Ketill Flatnose

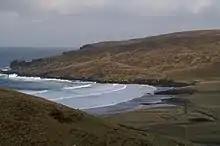
Norwick, Unst, one of the closest landfalls in Shetland to Norway.

There is evidence that Scandinavian settlers may have reached the "Norðreyjar" (Northern Isles) – the Orkneys and Shetland, north of mainland Scotland – as early as the mid-7th century. After Harald Fairhair won the decisive Battle of Hafrsfjord, in the late 9th century, to take control of Norway, many people emigrated to the Orkneys and Shetlands. According to the "Orkneyinga saga", some of these emigres began to raid Norway in summer, and Harald followed them to retaliate; he defeated them and also took possession of what the Norse called the "Suðreyjar" (or Sudreys): the Hebrides and the Isle of Man. However, in the "Eyrbyggja saga", it was Ketill, rather than Harald himself, who led that expedition, and after the initial victory the former retained the islands as an independent, personal domain, rather than bringing them under Harald's rule. In the "Laxdaela saga" the same story is told, but here Ketill is one of the Vikings who have fled to the Isles to escape Harald's tyranny. In the "Landnámabók" the initial conquest was led by Harald, but as soon as he returned to Norway the raiders regrouped. At this point Harald sent Ketill to win the islands back again. Ketill did so, but paid no tribute, at which point Harald took possession of what was owed from possessions of Ketill in Norway and sent away Ketill's sons. According to the "Landnámabók", Ketill became ruler of a region already settled by Scandinavians. Some sources refer to Ketill as "King of the Sudreys", although there is little evidence that he himself claimed that title. Ketill left no successors there, and there is little record of Norse activity in the west of Scotland in the first four decades of the 10th century.